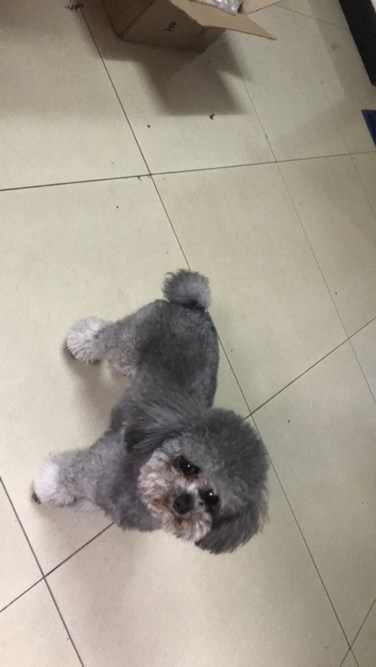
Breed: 7449-n000128-teddy